River Devon, Clackmannanshire

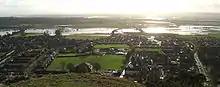
River Devon in flood near Menstrie, 20 November 2009

Clackmannanshire Council has recognised the threat of flooding along the Devon and has worked to address the issue on its own account and in partnership with others, including WWF-Scotland. Works undertaken on the Devon catchment include willow walling, riverside woodland and the blocking of wetland drains.